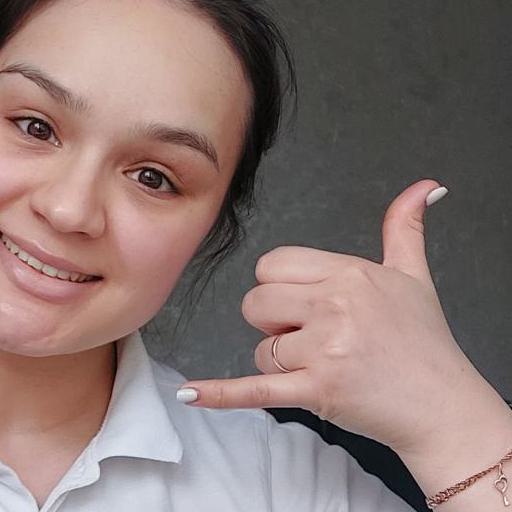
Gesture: call